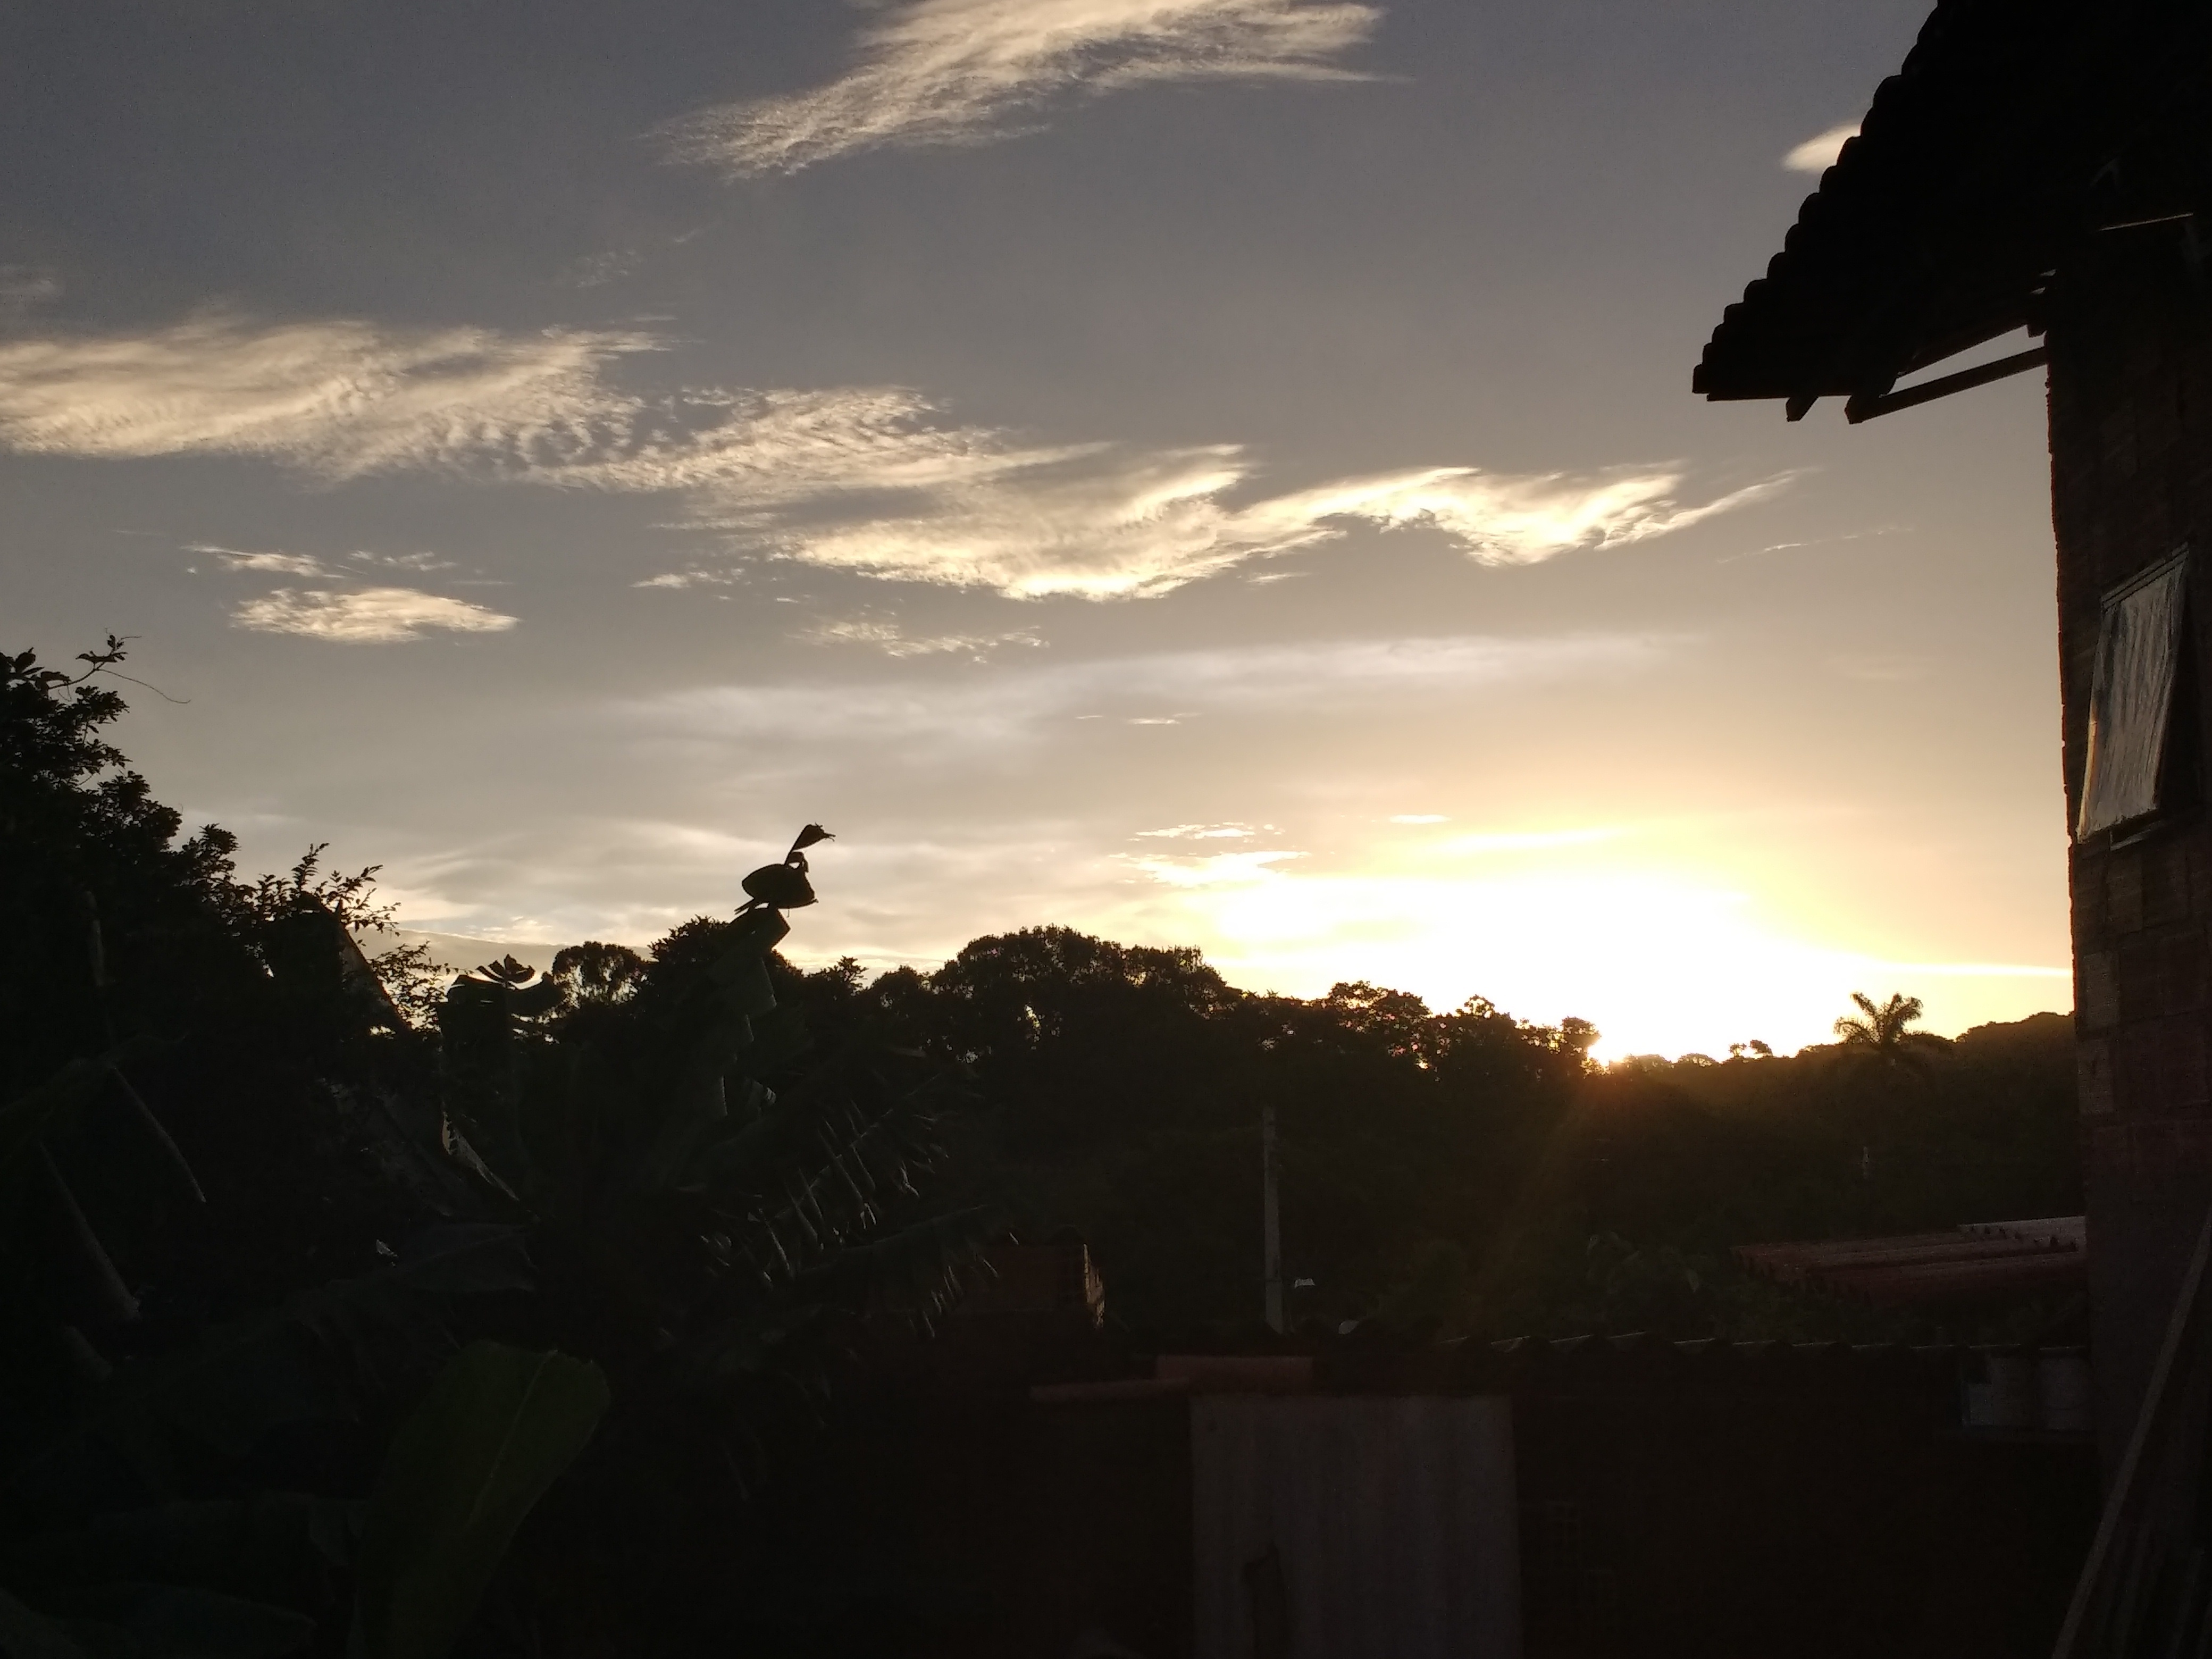
silhouette, light, cloud, sky, sun, sunrise, sunset, sunlight, morning, dawn, atmosphere, dusk, evening, darkness, afterglow